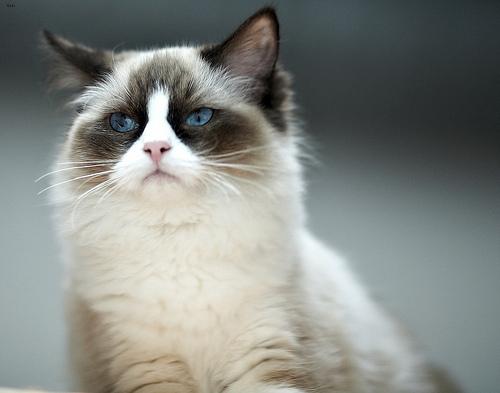
Breed: Ragdoll